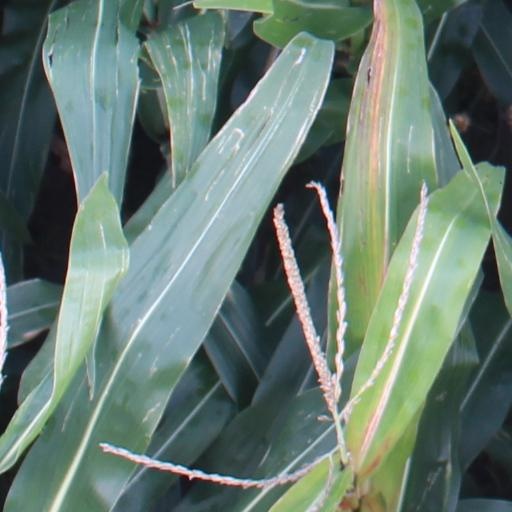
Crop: maize; corn